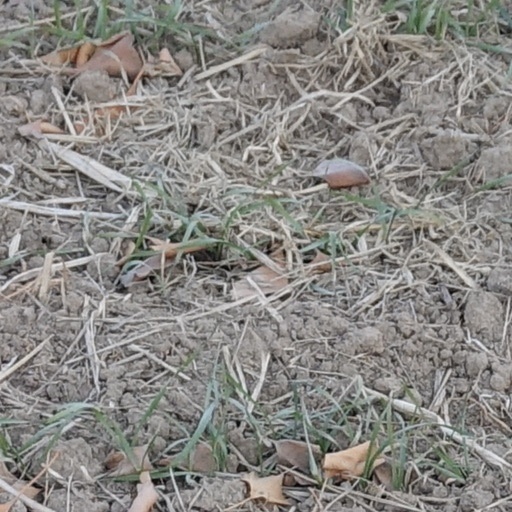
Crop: wheat